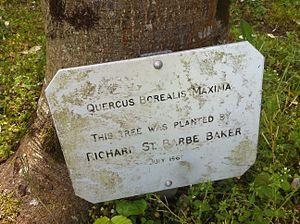
Richard St. Barbe Baker est un forestier, écrivain et militant écologiste britannique, qui a grandement contribué aux efforts de reforestation dans le monde. Il a fondé et dirigé une organisation internationale, encore active aujourd'hui, dont les membres s'occupent de reforestation.